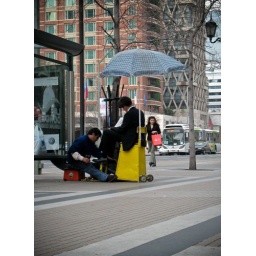
You can get your shoes shining black in the business districts of Santiago. Handy and cheap.